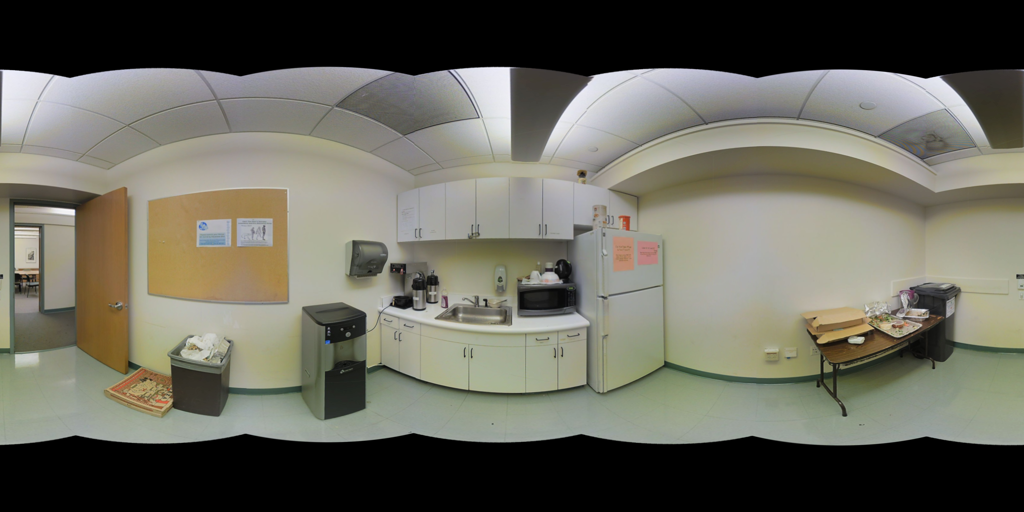
Referred object: the black water cooler next to the cabinets

Referred object: the white refrigerator with orange stickers